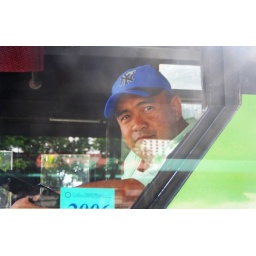
A bus driver, loving his face captured in pictures.